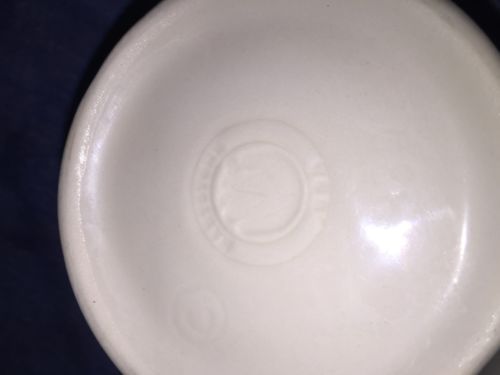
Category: mug